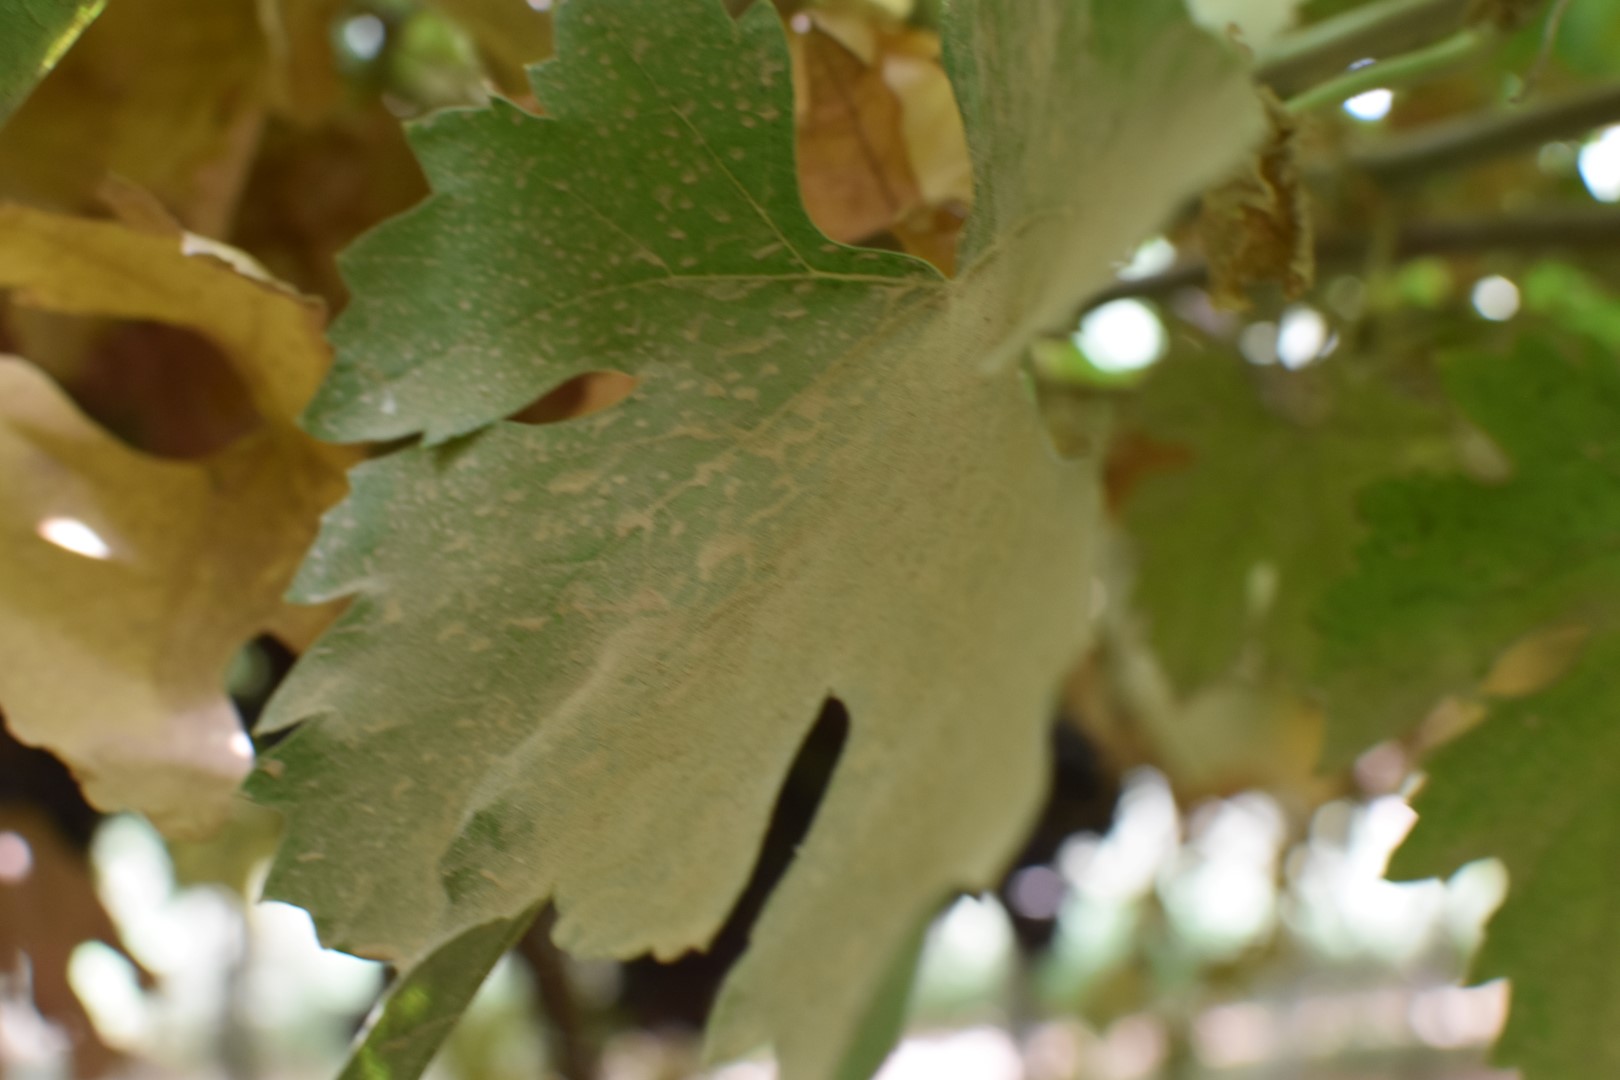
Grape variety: Riasi